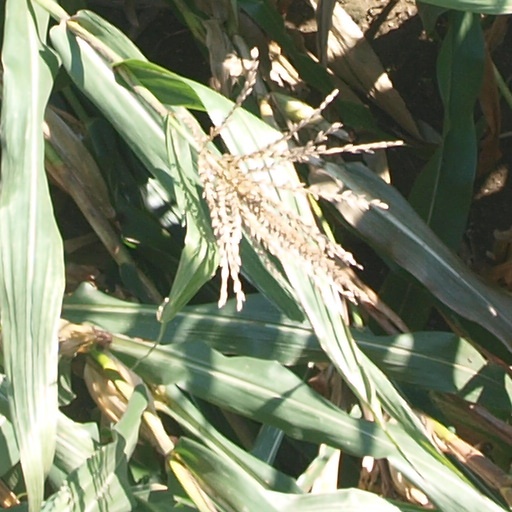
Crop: maize; corn